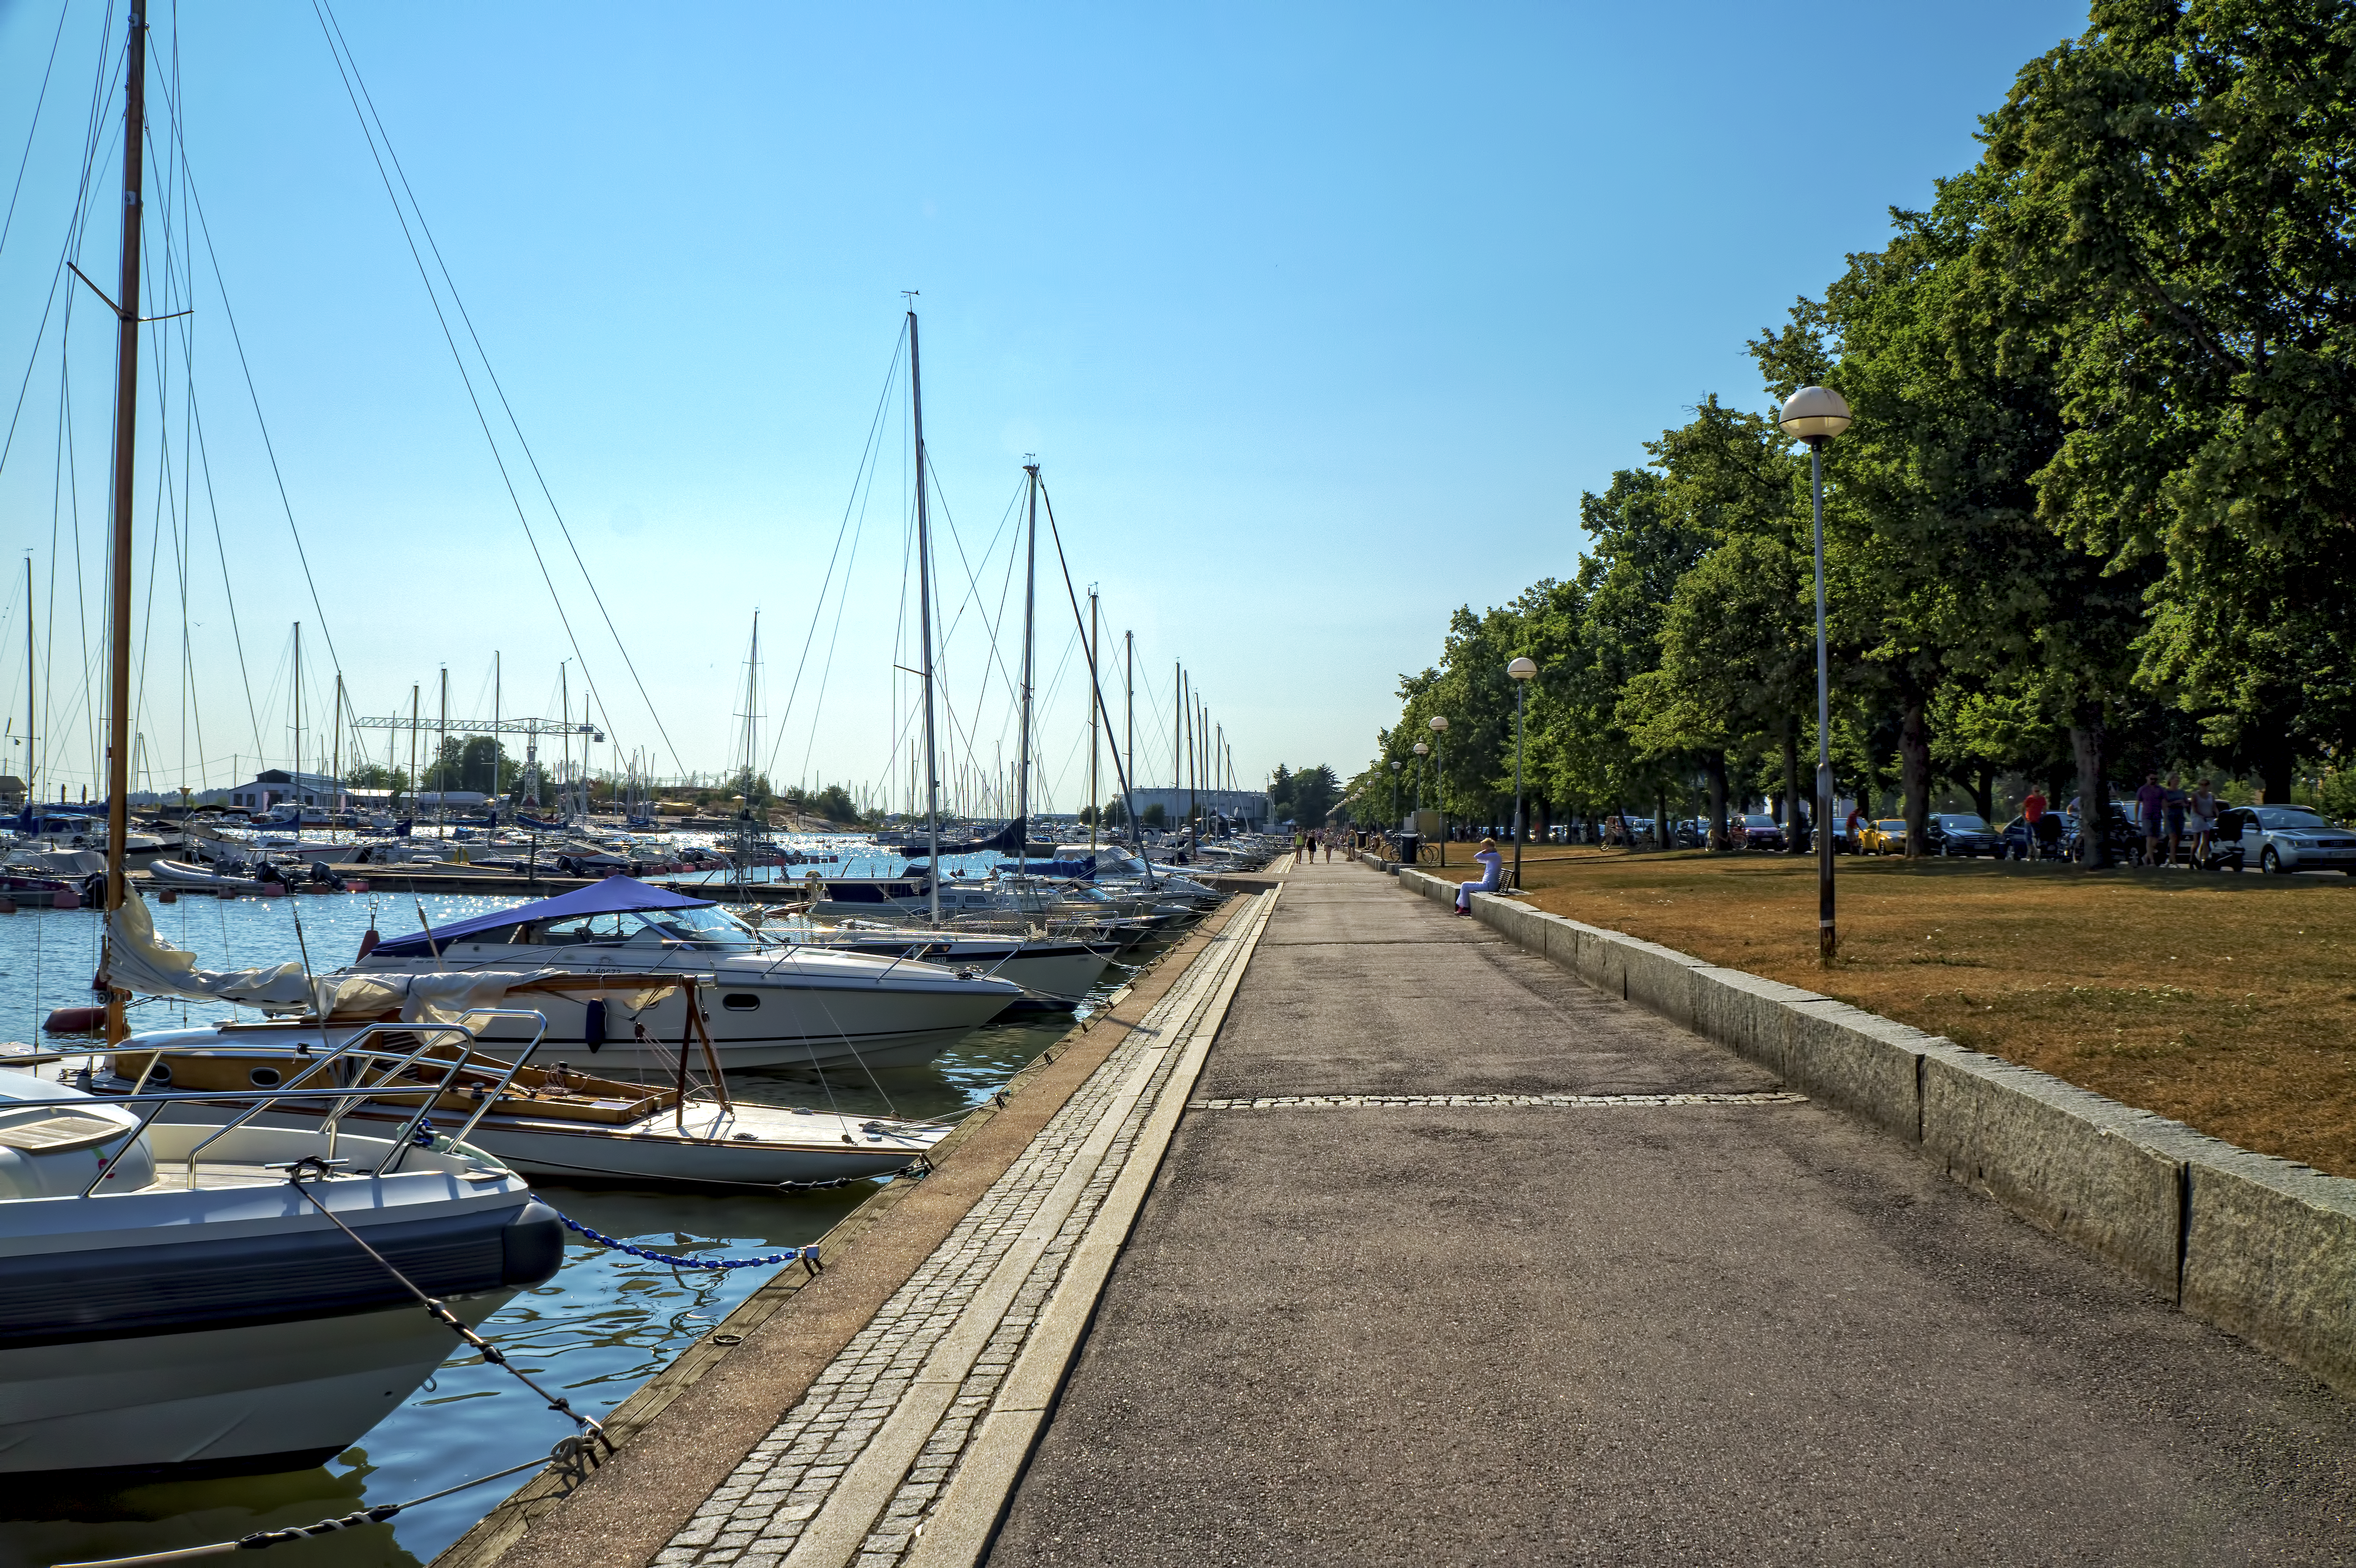
cool image, boats, sony, finland, helsinki, promenade, alpha, cool photo, i, 3000, ilce, ilce3000, merisatama